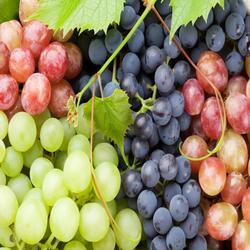
Label: Grapes